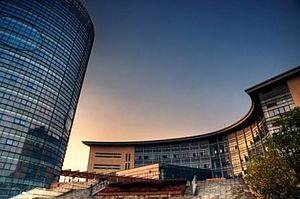
L'université normale de la Chine de l'Est est une université nationale chinoise située à Shanghai. Fondée en 1951, elle fut la première école normale supérieure de la République populaire de Chine.